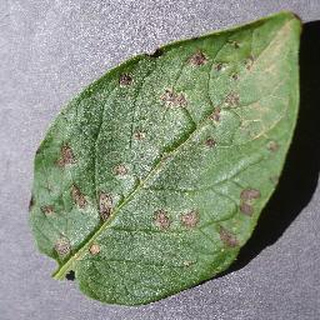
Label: potato_early_blight